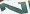
Number: 7